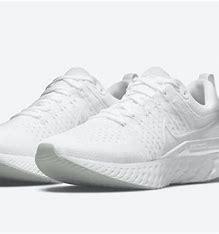
Brand: Nike
Model: React Infinity Run Flyknit